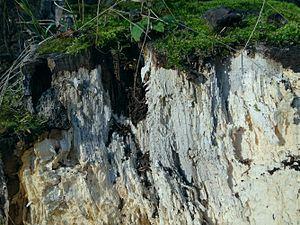
La pourriture fibreuse, aussi appelée pourriture blanche ou pourriture lignolytique, est une maladie cryptogamique du bois provoquée par des champignons lignivores qui dégradent la lignine puis la cellulose. Ce type de pourriture du bois fait partie avec la pourriture cubique des pourritures classiques qui se distinguent de la pourriture molle causée par des champignons qui se développent dans des conditions d'humidité et tolèrent des besoins en oxygène moins importants, notamment dans les bois en contact du sol et qui sont rendus spongieux.